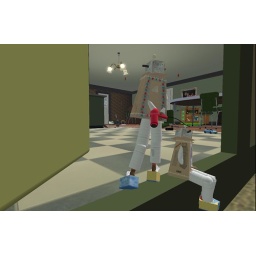
from under the kitchen sink